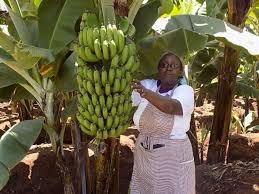
Mkulima anatabasamu huku anashikilia ndizi yake kwenye shamba anafurahia vile ndizi imezaa matunda mingi hivi.Matunda haya ya ndizi bado hayajaanza kuzaa kwa vile rangi yake ni ya kijani lakini yatavunwa yapelekwe sokoni.